Caves of Barać

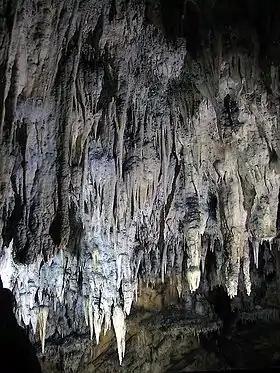
Barac's caves

The Caves of Barać also known as Barać Caves or Barać's Caves are a group of caves located near the village of Nova Kršlja in the municipality of Rakovica, Croatia. In 1892 the caves were opened to visitors but subsequently abandoned and forgotten following World War II. In July 2004 the Upper Caves of Barać were reopened to visitors.